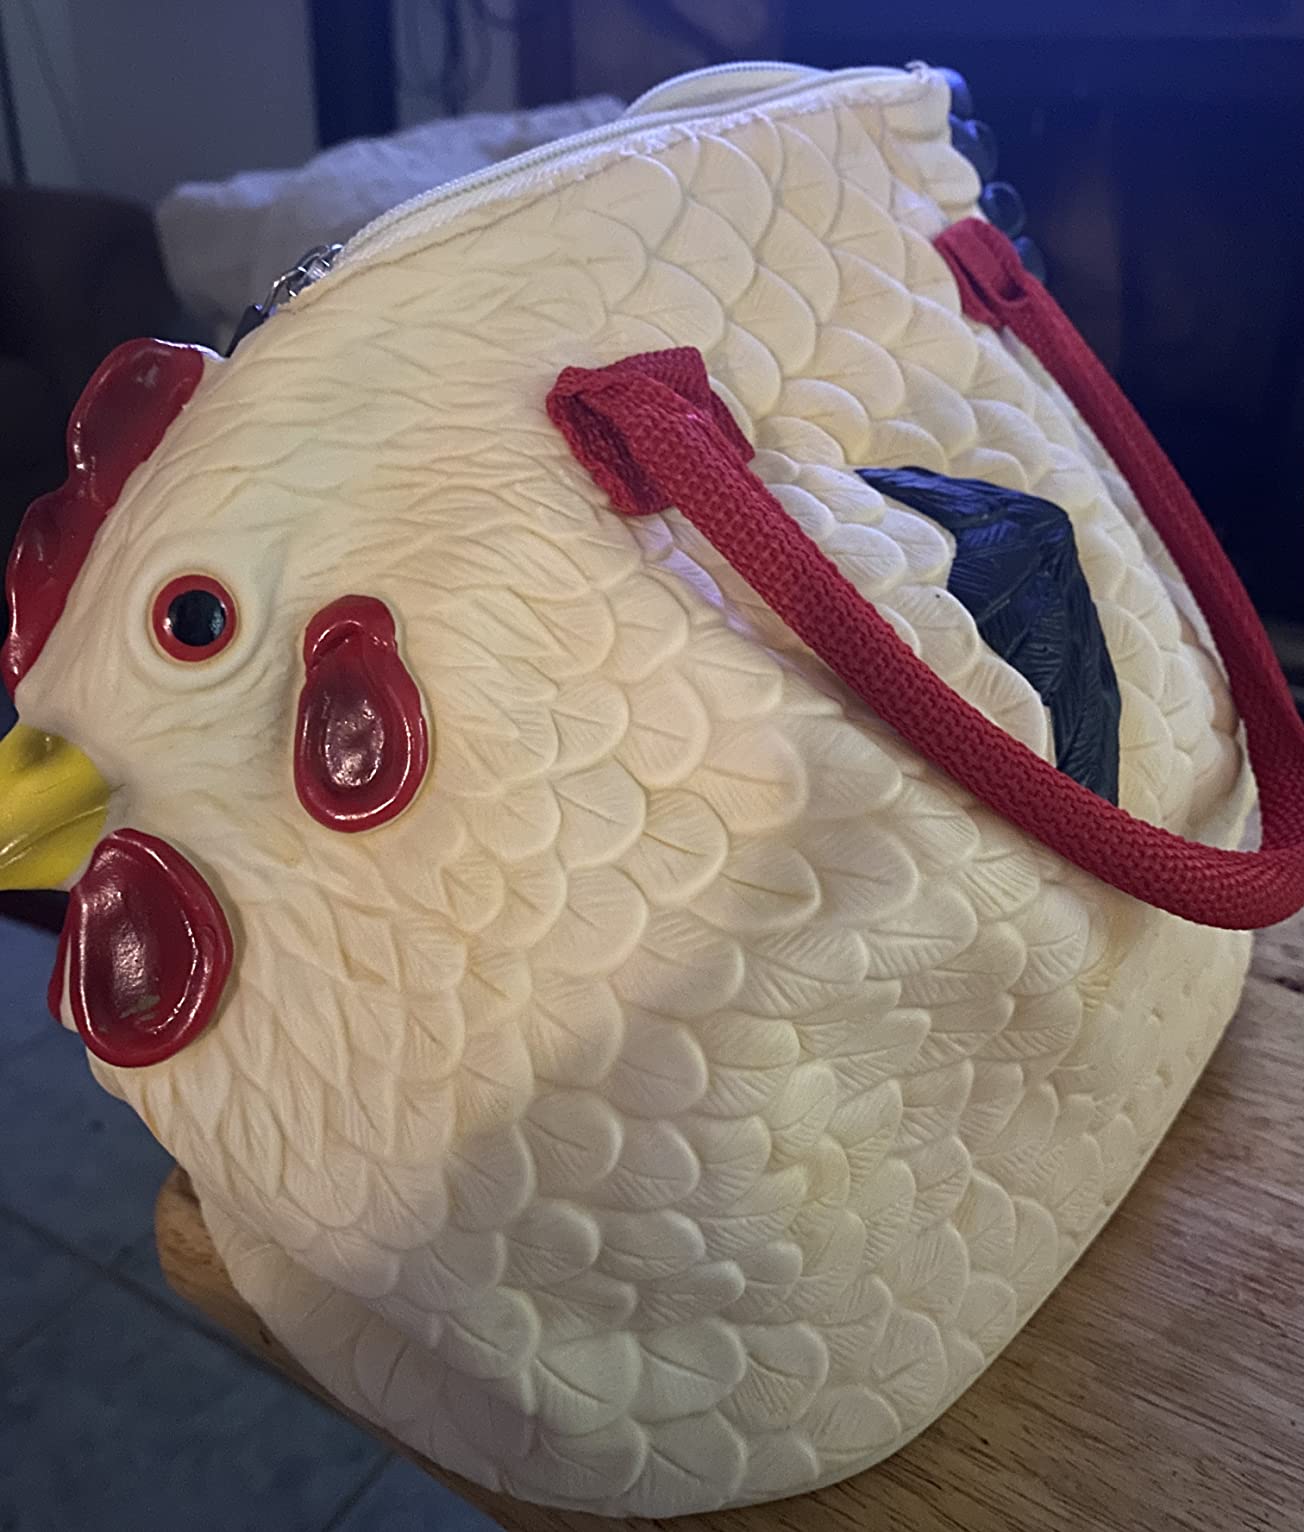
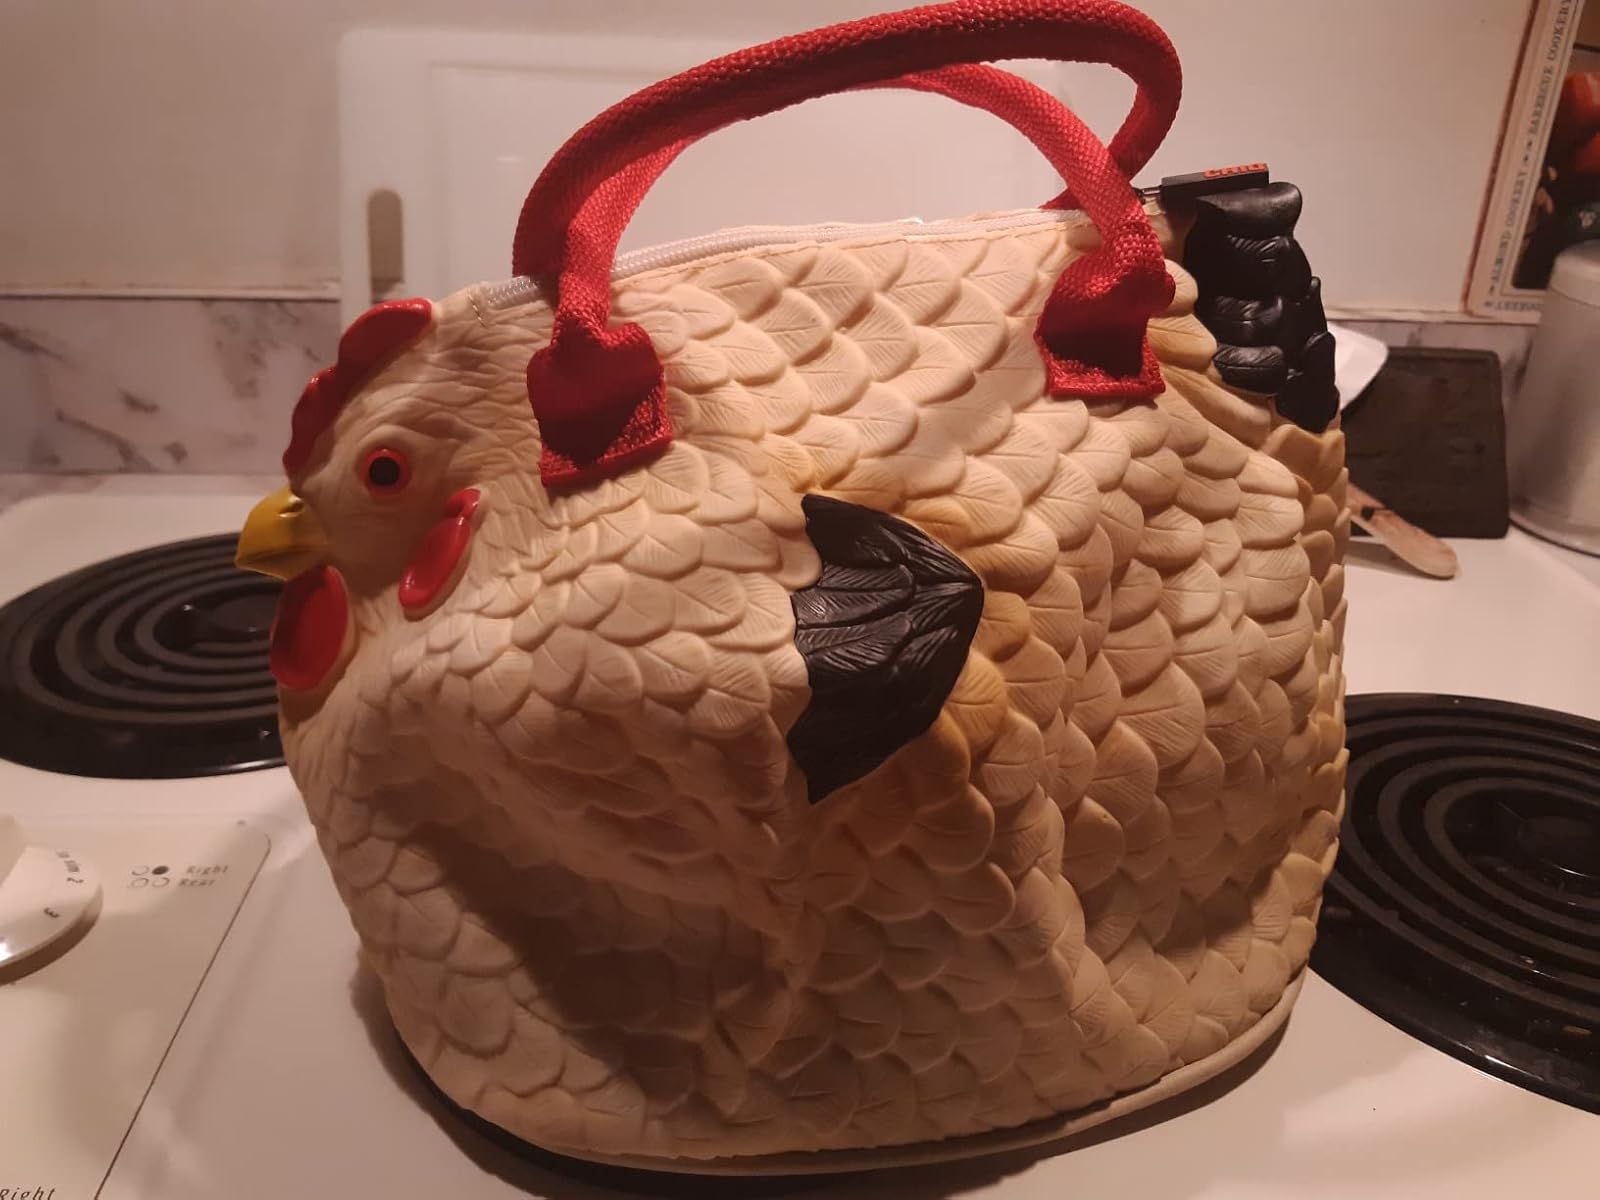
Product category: accessories_handbag
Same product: yes